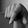
ASL letter: Q